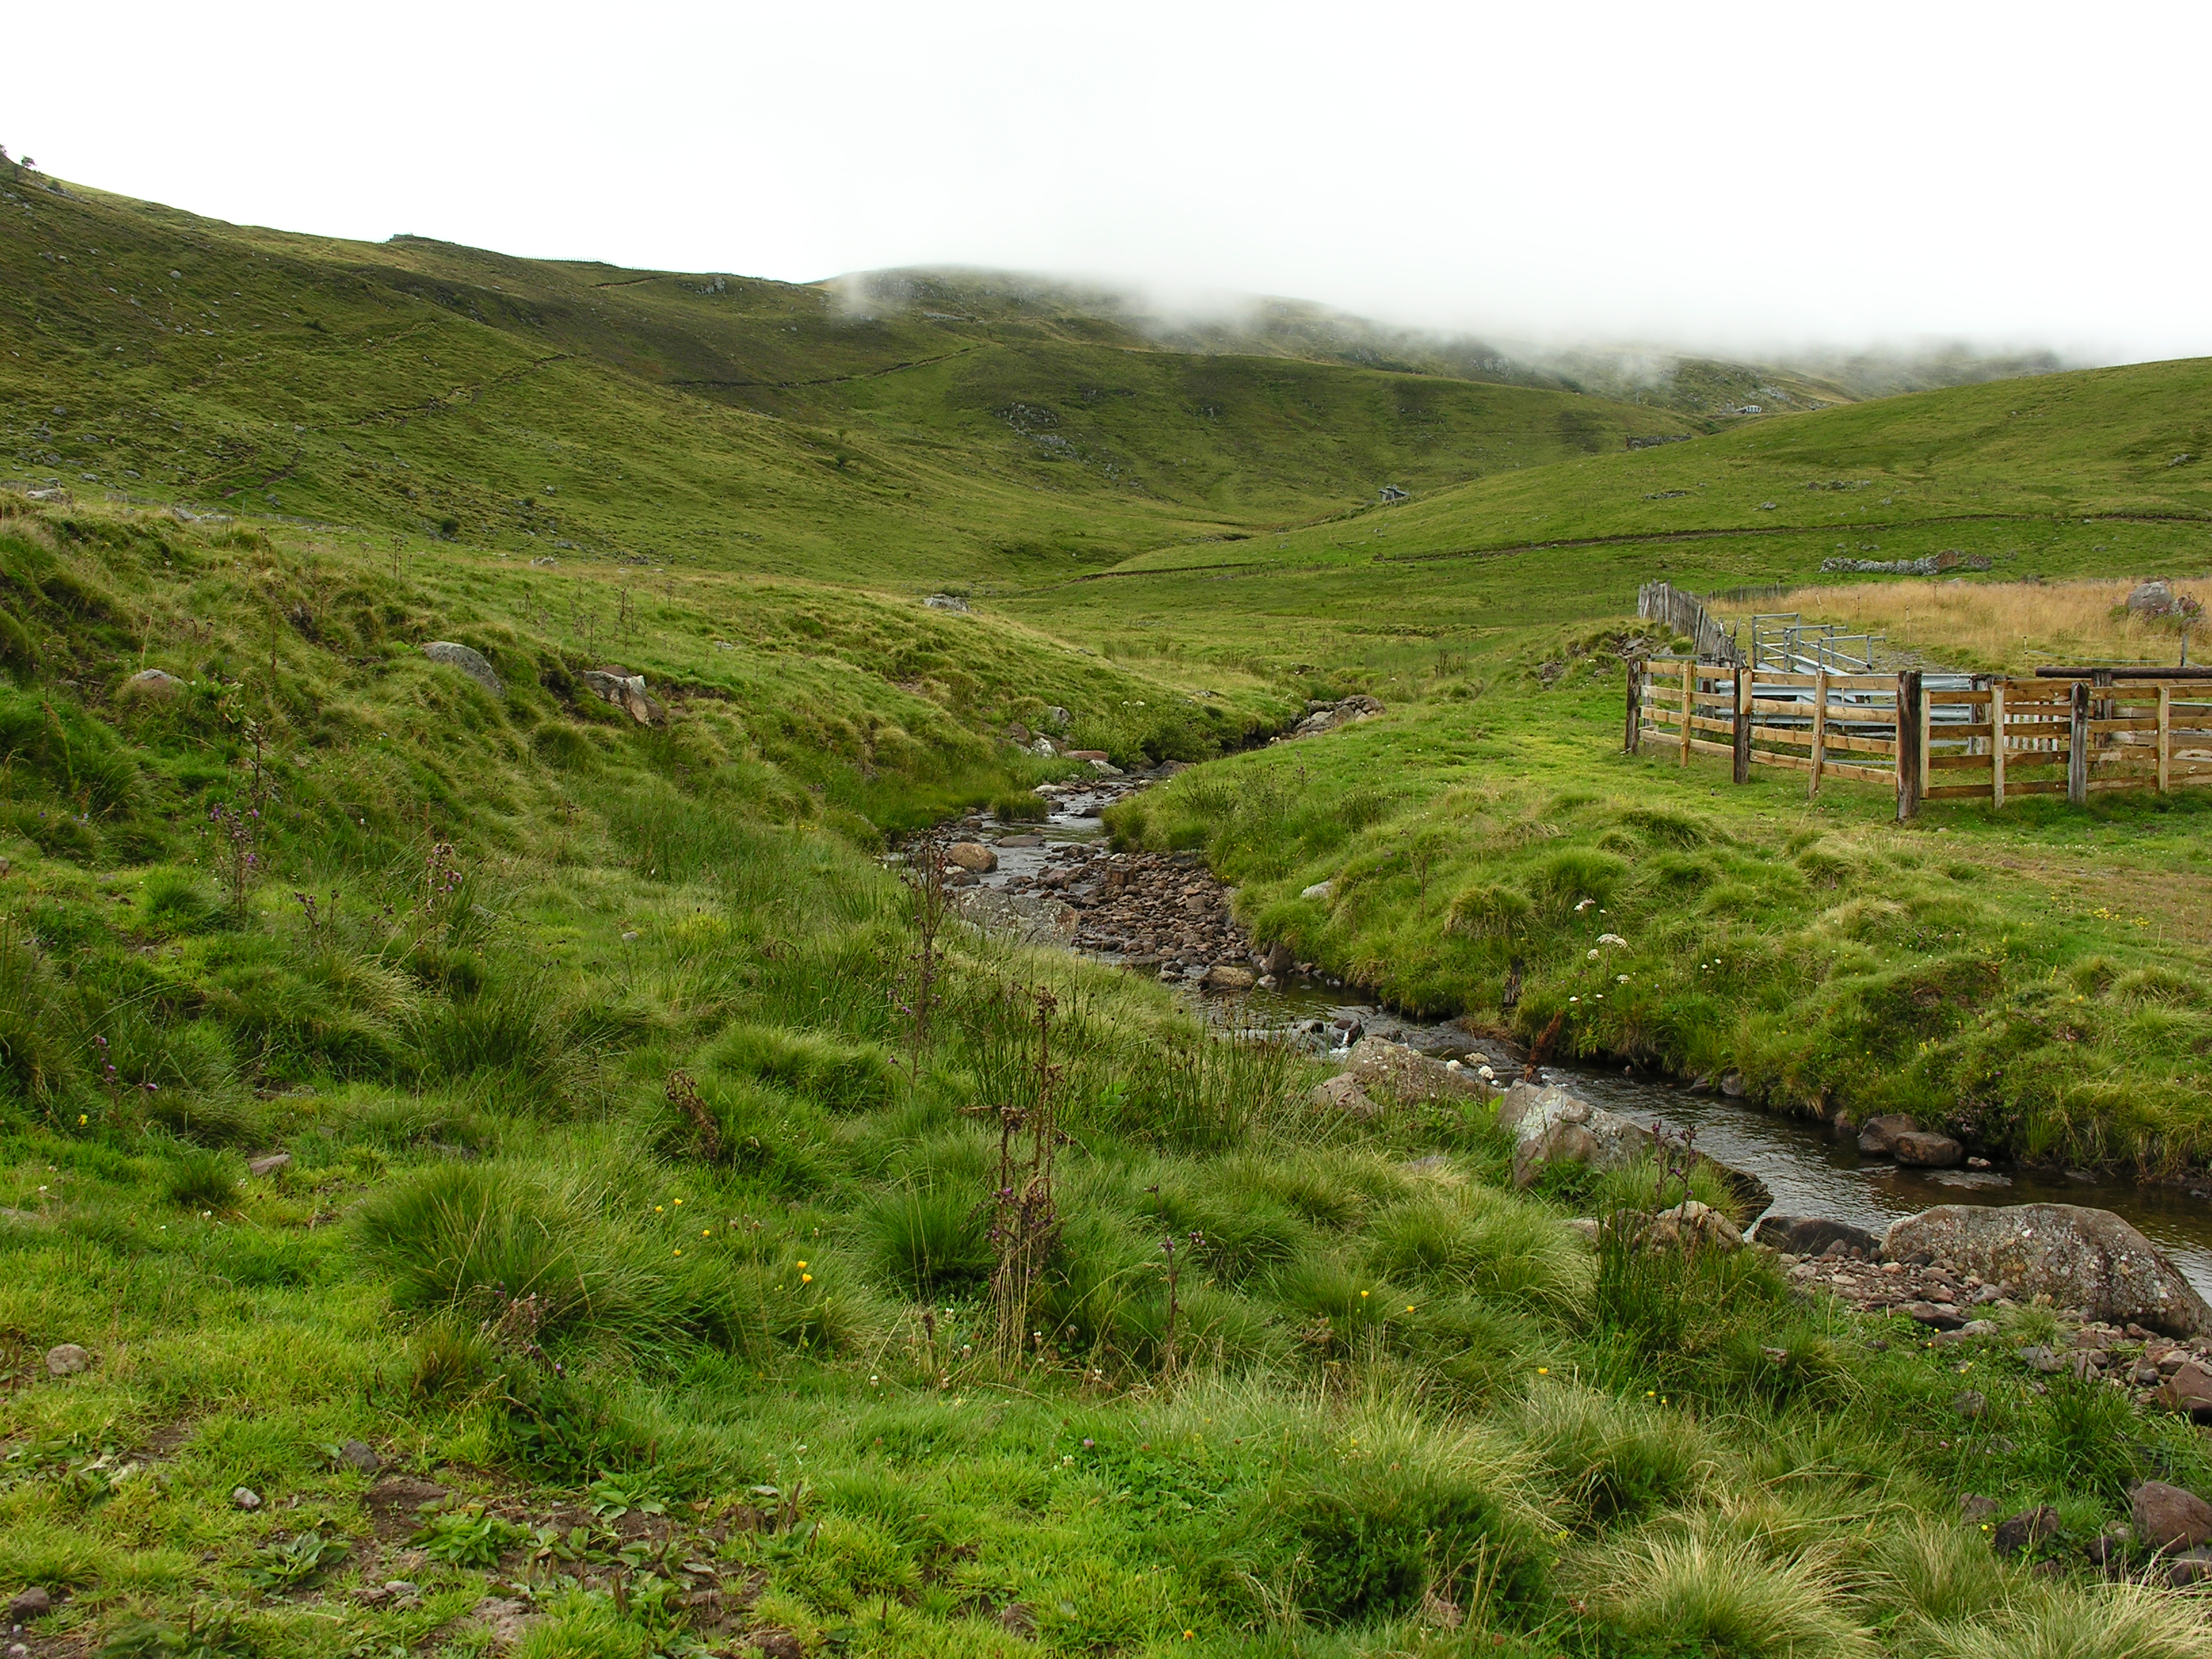
landscape, mountain, meadow, hill, valley, mountain range, france, stream, pasture, reservoir, highland, terrain, ridge, waterway, auvergne, grassland, plateau, montagne, fell, loch, ecosystem, cantal, rural area, landform, mountain pass, geographical feature, mountainous landforms, geological phenomenon